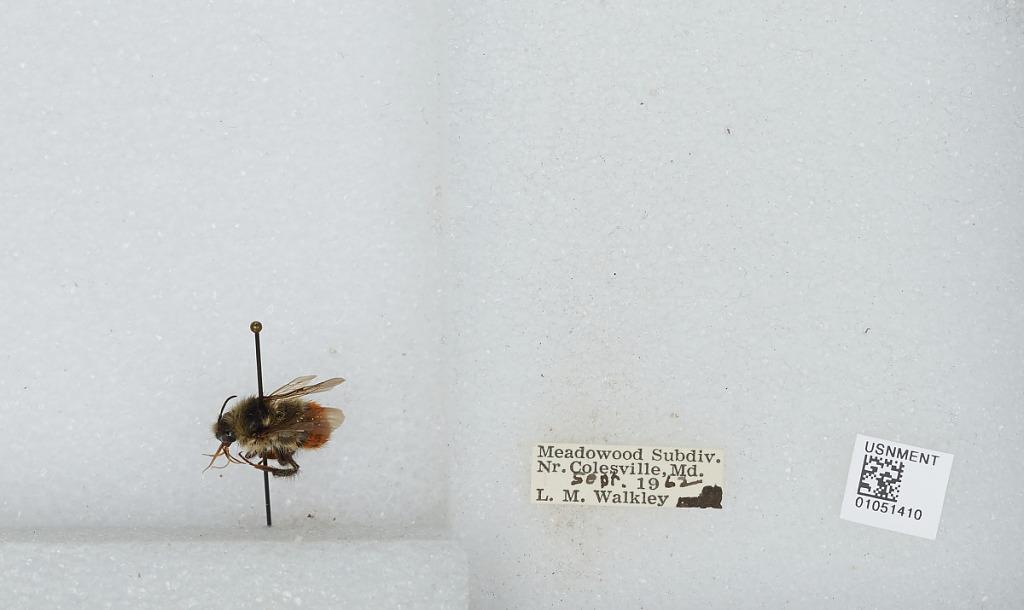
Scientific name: Bombus sp.
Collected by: L. Walkley
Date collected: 1962-9-
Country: United States
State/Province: Maryland
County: Montgomery
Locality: Meadowood Subdivision near Colesville
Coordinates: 39.065, -77.0025